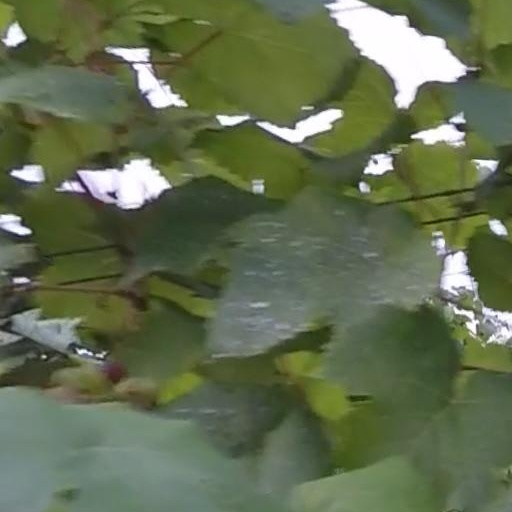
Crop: grape